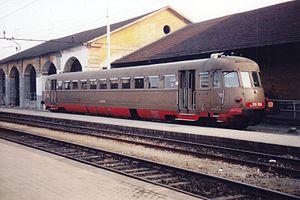
Les autorails FS ALn 990 sont les automotrices diesel les plus puissantes que les Ferrovie dello Stato - chemins de fer italiens - aient eu à disposition en Italie.